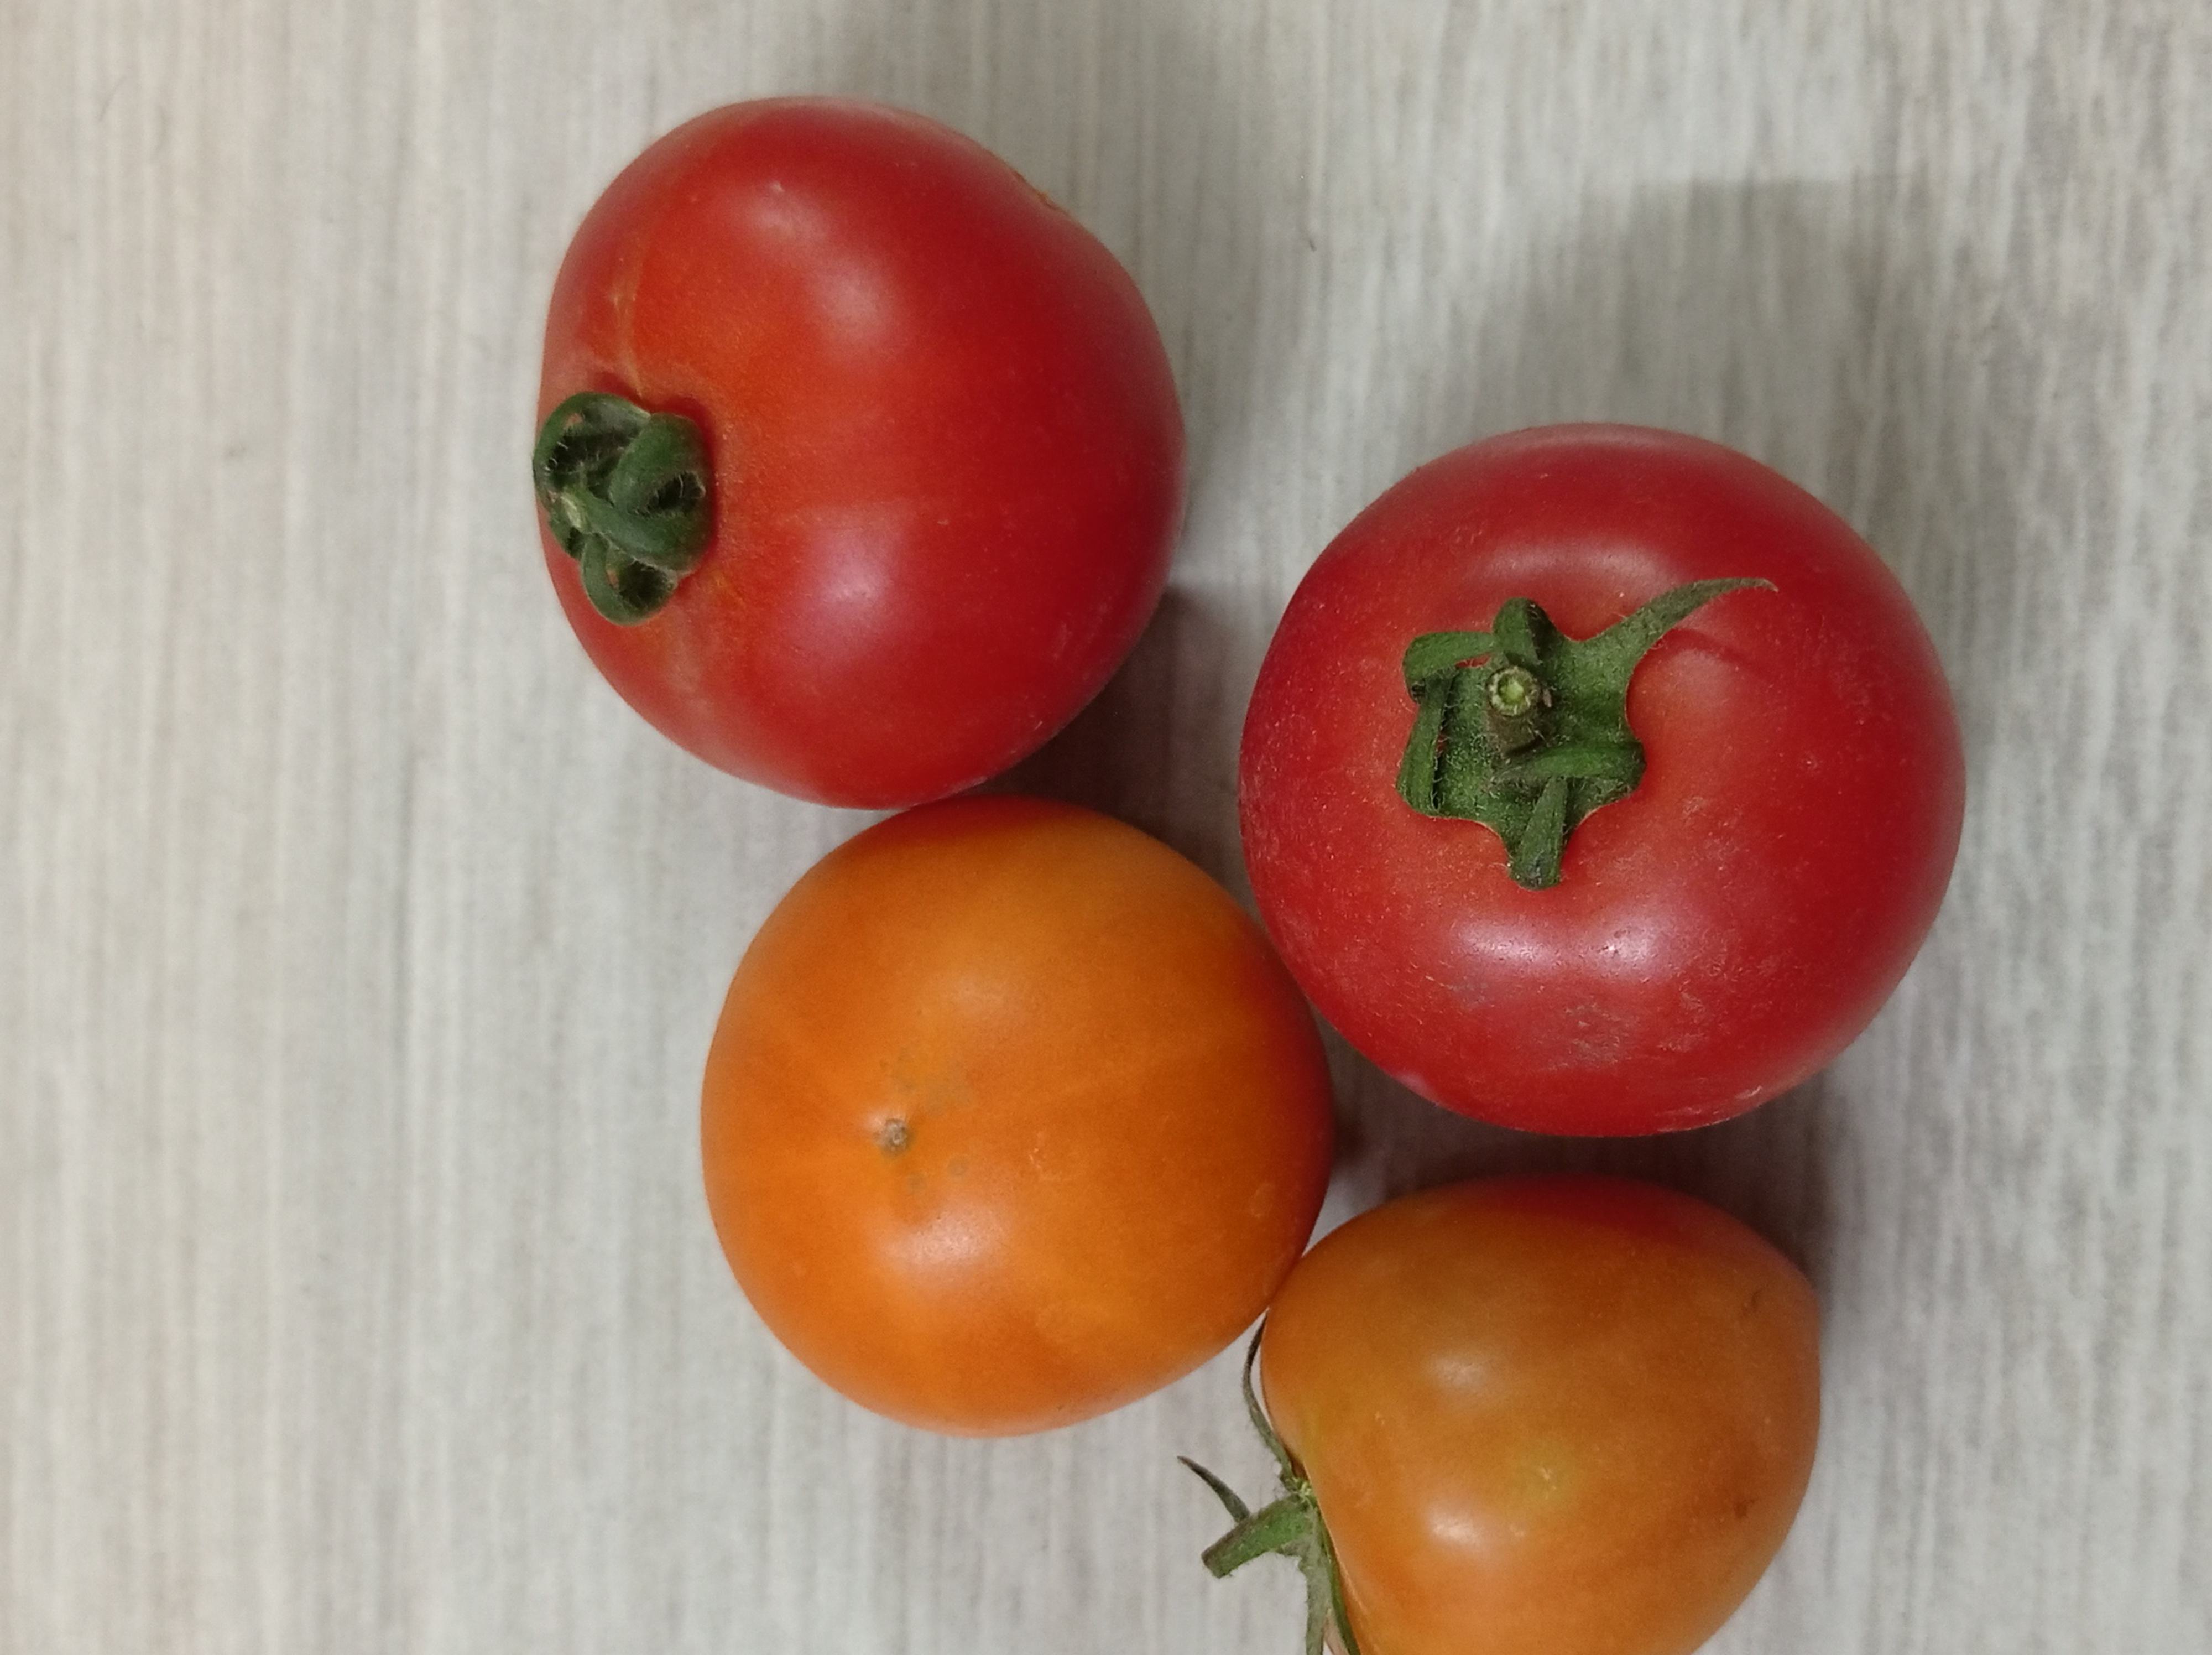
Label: Fresh